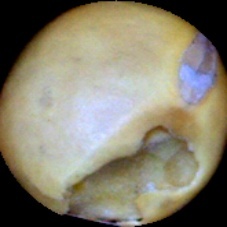
Label: Broken